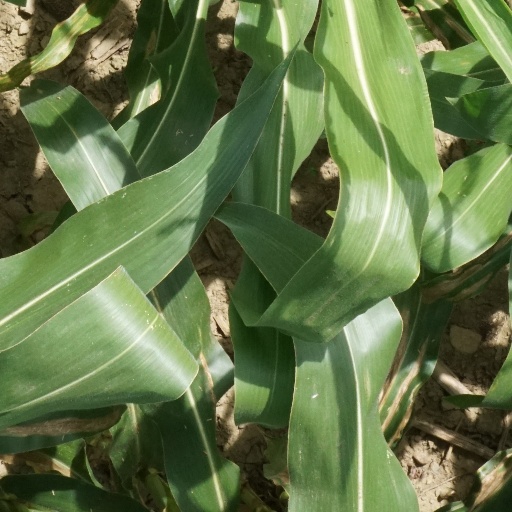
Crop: maize; corn